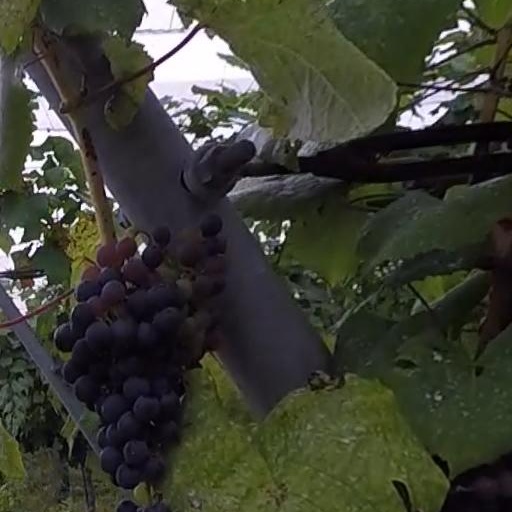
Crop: grape